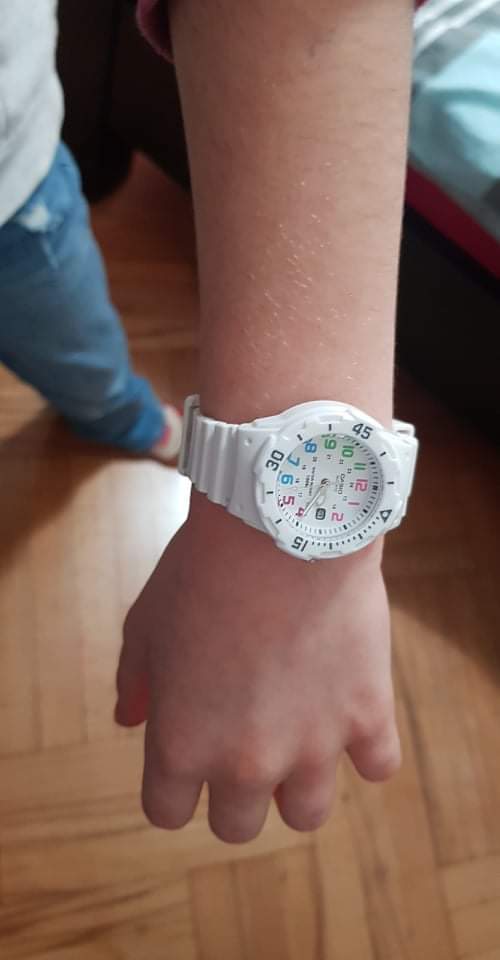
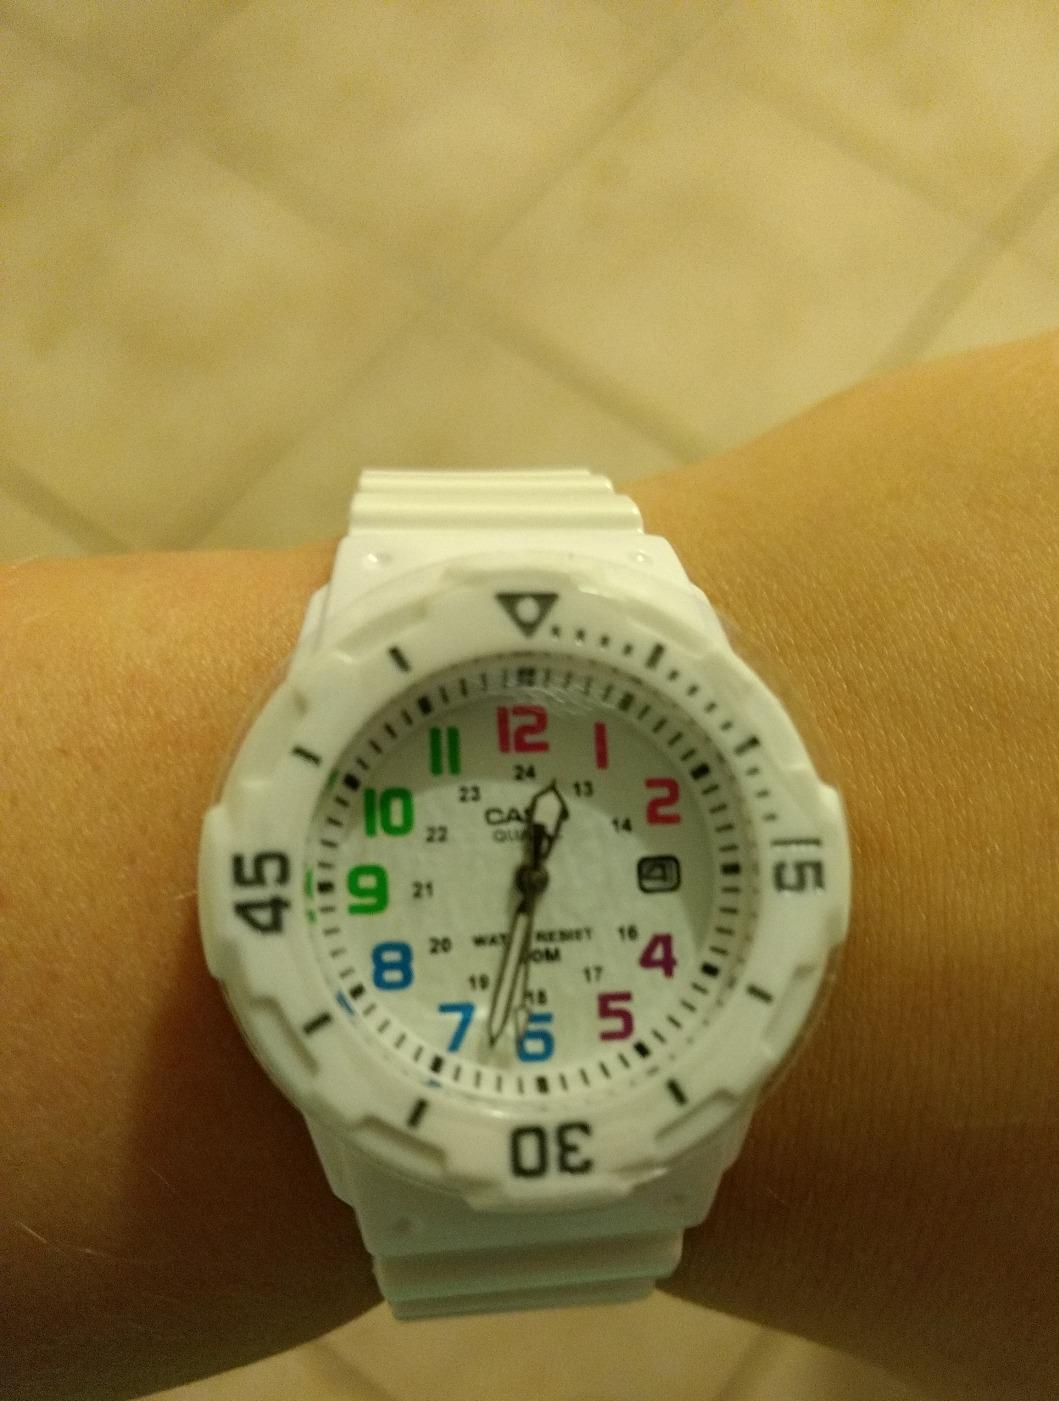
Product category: accessories_watch
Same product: yes